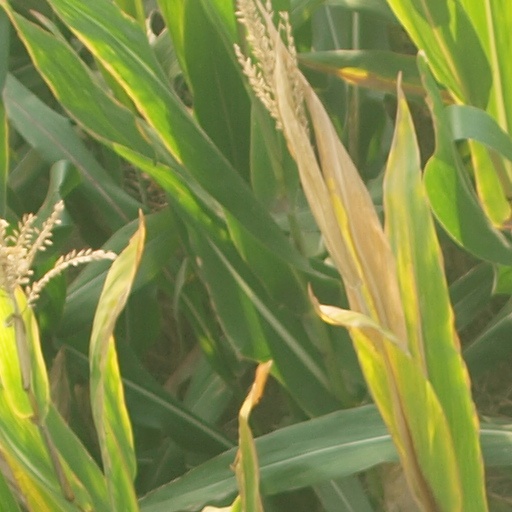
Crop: maize; corn